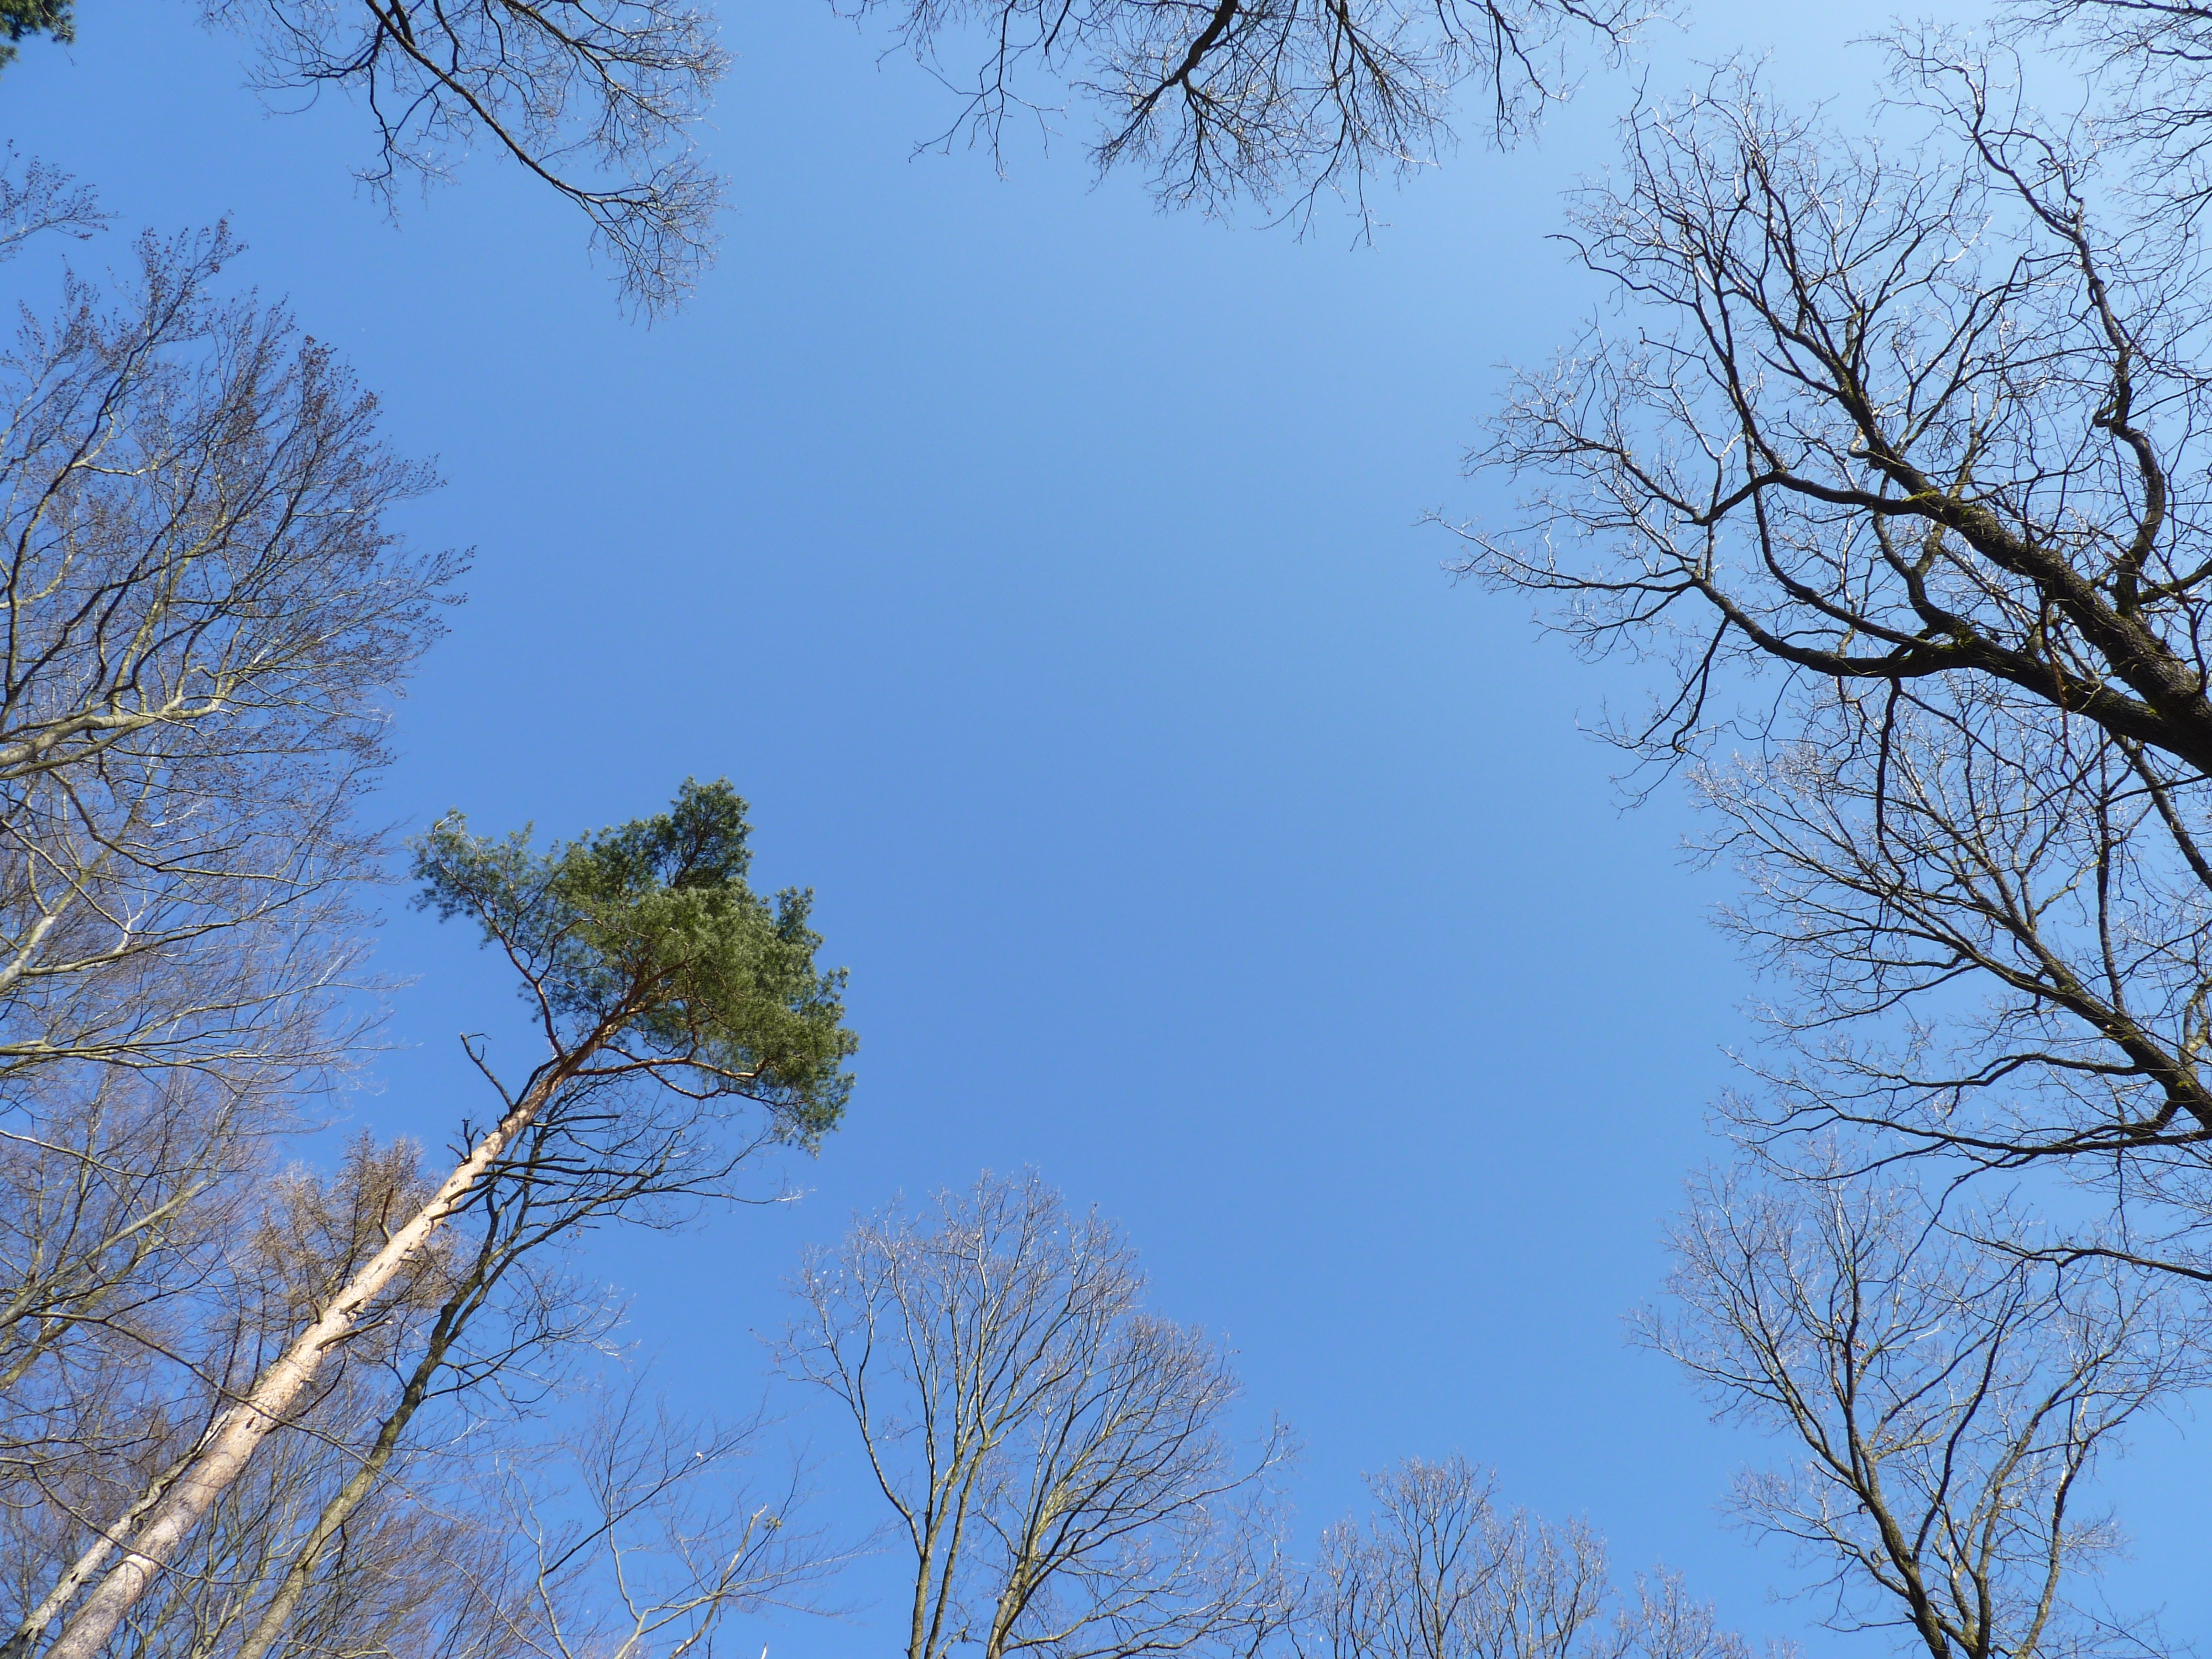
tree, nature, branch, winter, cloud, plant, sky, leaf, flower, autumn, blue, season, trees, skyward, glade, atmospheric phenomenon, woody plant